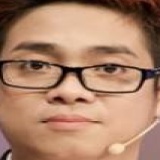
ca sĩ Bùi Anh Tuấn